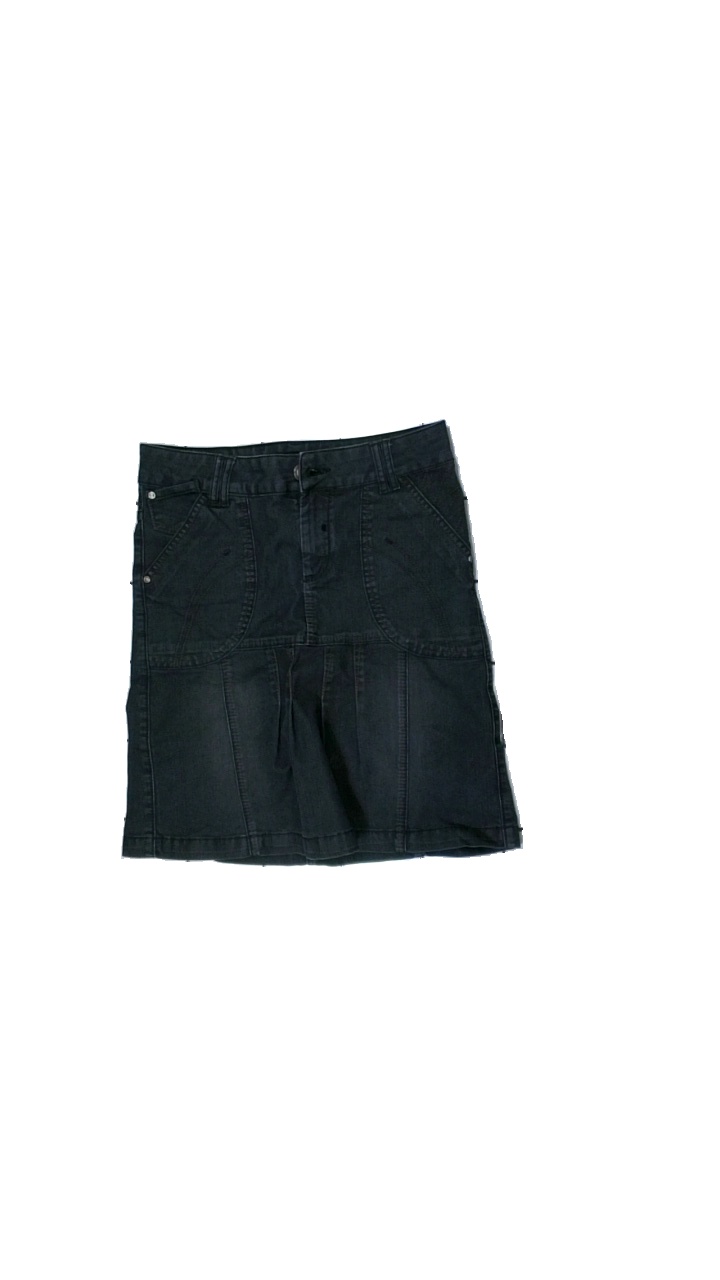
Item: Skirt (Ladies)
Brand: Soya/soyaconcept
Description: black skirt
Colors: Black
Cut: Regular
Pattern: Other
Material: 80% Cotton 18,5% Polyester 1,5% Elastane
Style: Denim
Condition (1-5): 4
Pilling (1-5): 5
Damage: stain
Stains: Minor
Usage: Reuse
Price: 50-100